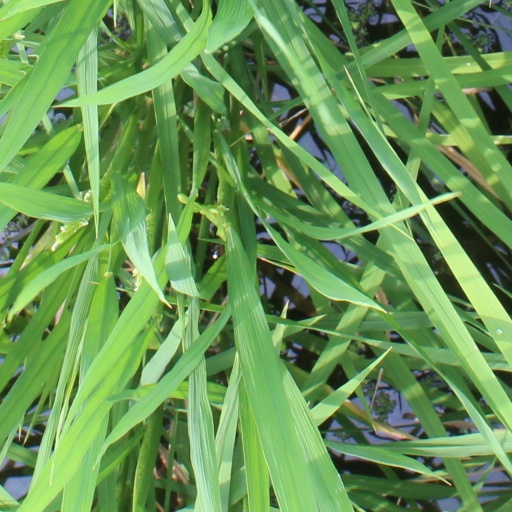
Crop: rice